Charlotte 49ers men's basketball

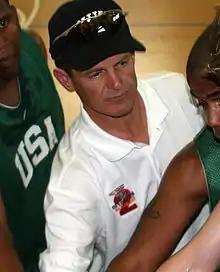
Bobby Lutz. Charlotte head coach from 1998–2010

After Watkins left for Texas A&M, Charlotte named Bobby Lutz its new head coach. Lutz was an assistant under both Watkins and Jeff Mullins at Charlotte. Lutz accepted the head coaching job at Gardner–Webb in 1995 only to resign two weeks later to accept the assistant job at his alma mater on Mullin's staff.